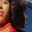
Label: woman